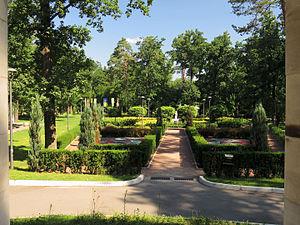
Boutcha est une ville de l'oblast de Kiev, en Ukraine, et le centre administratif du raïon de Boutcha. Sa population s'élevait à 28 483 habitants en 2013.